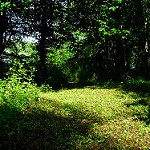
Label: forest